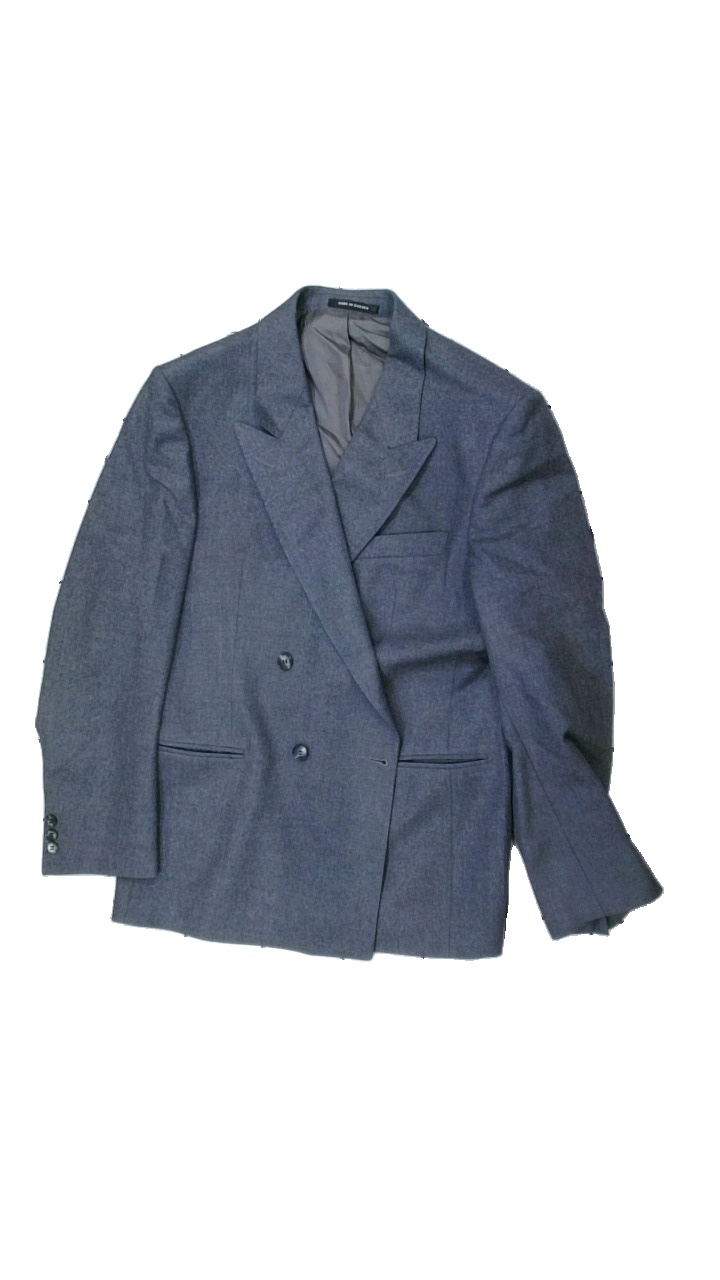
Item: Jacket (Men)
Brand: Tiger Of Sweden
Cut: Regular
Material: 100% Wool
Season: All
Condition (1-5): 2
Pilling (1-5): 5
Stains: Major
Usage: Export
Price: <50